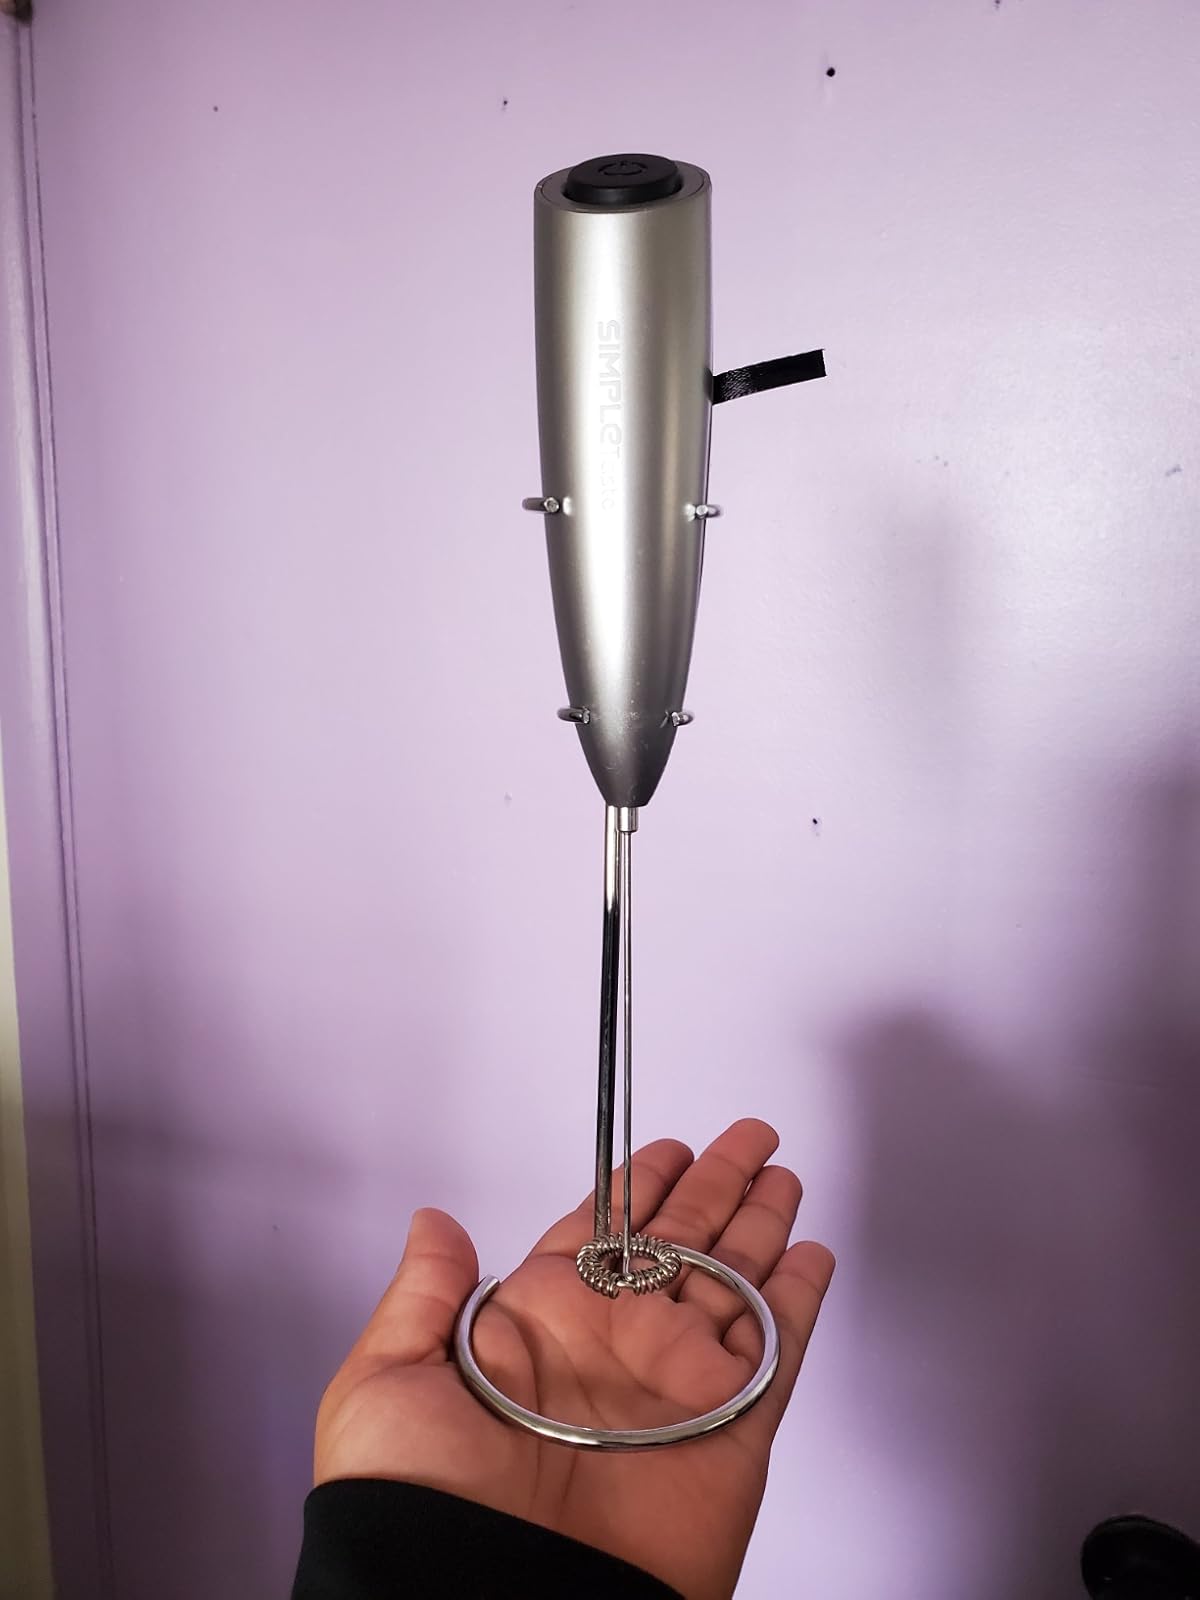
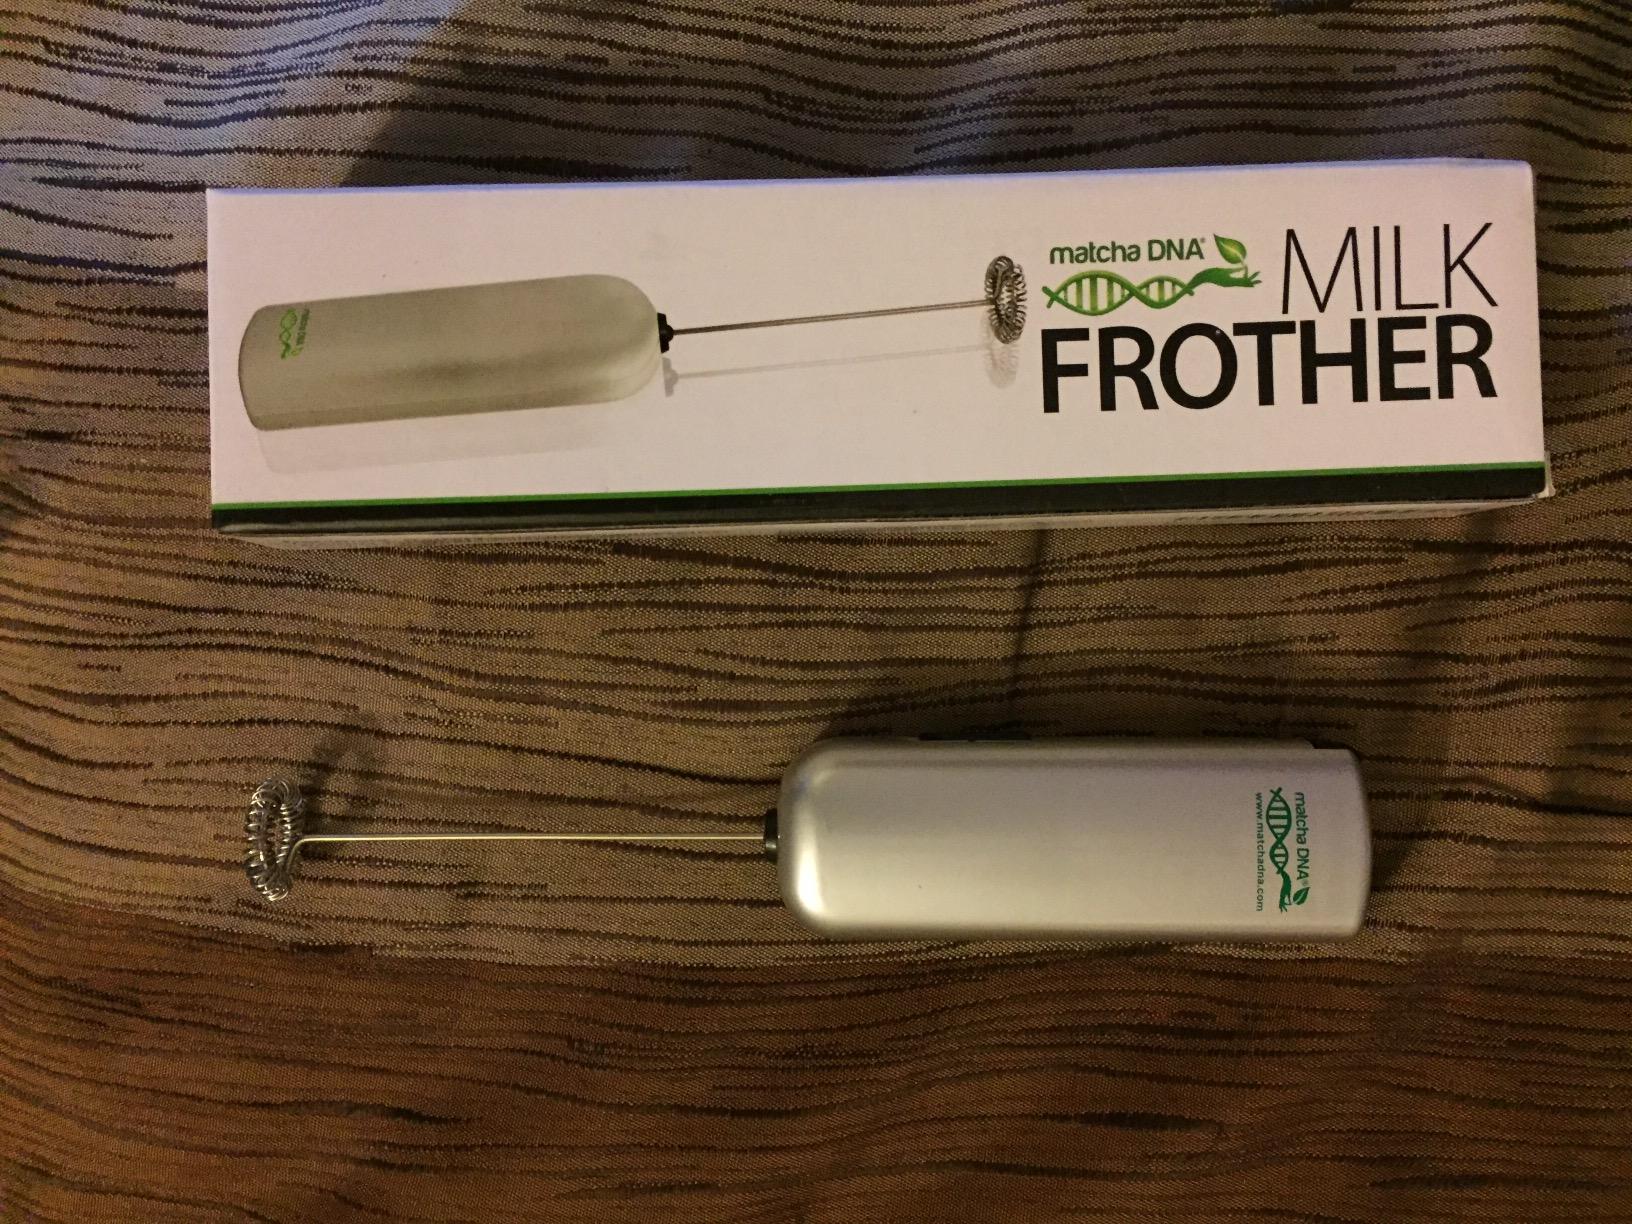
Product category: items_mixer
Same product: no